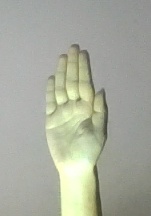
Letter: seen